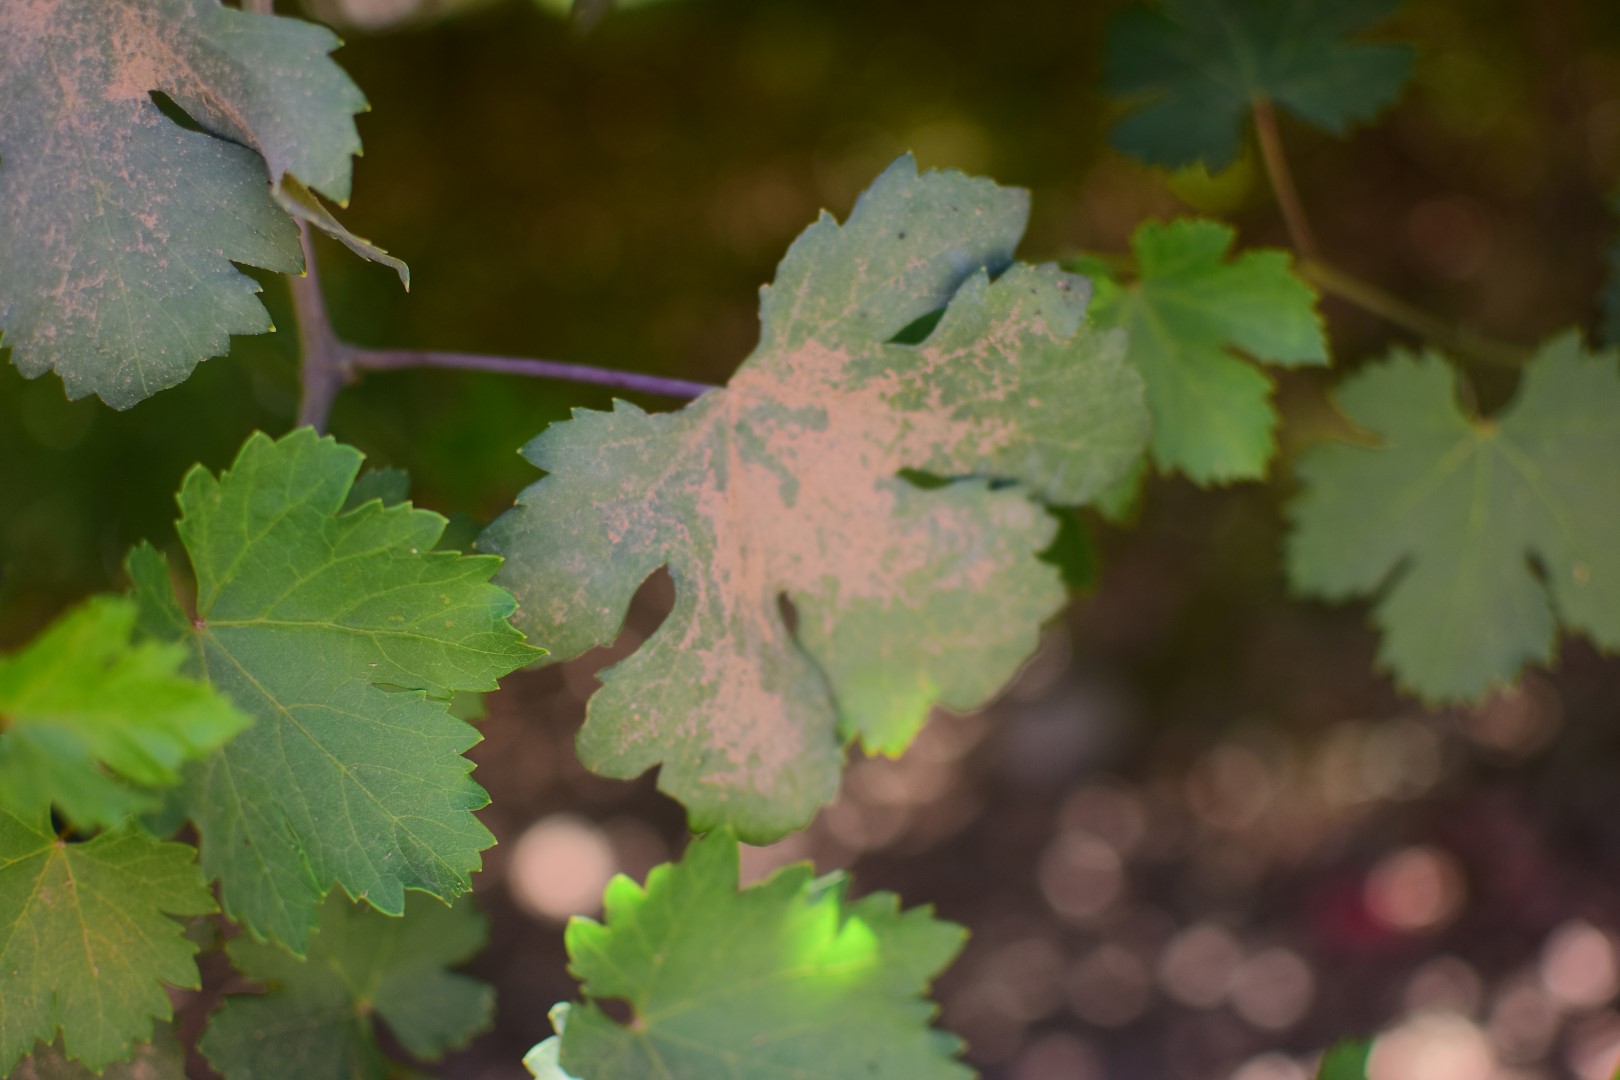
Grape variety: Halawani